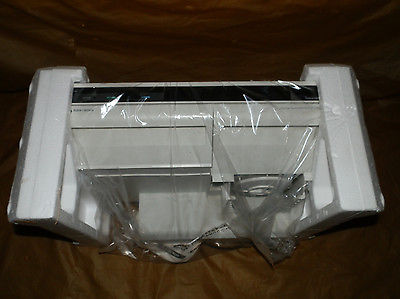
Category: coffee maker